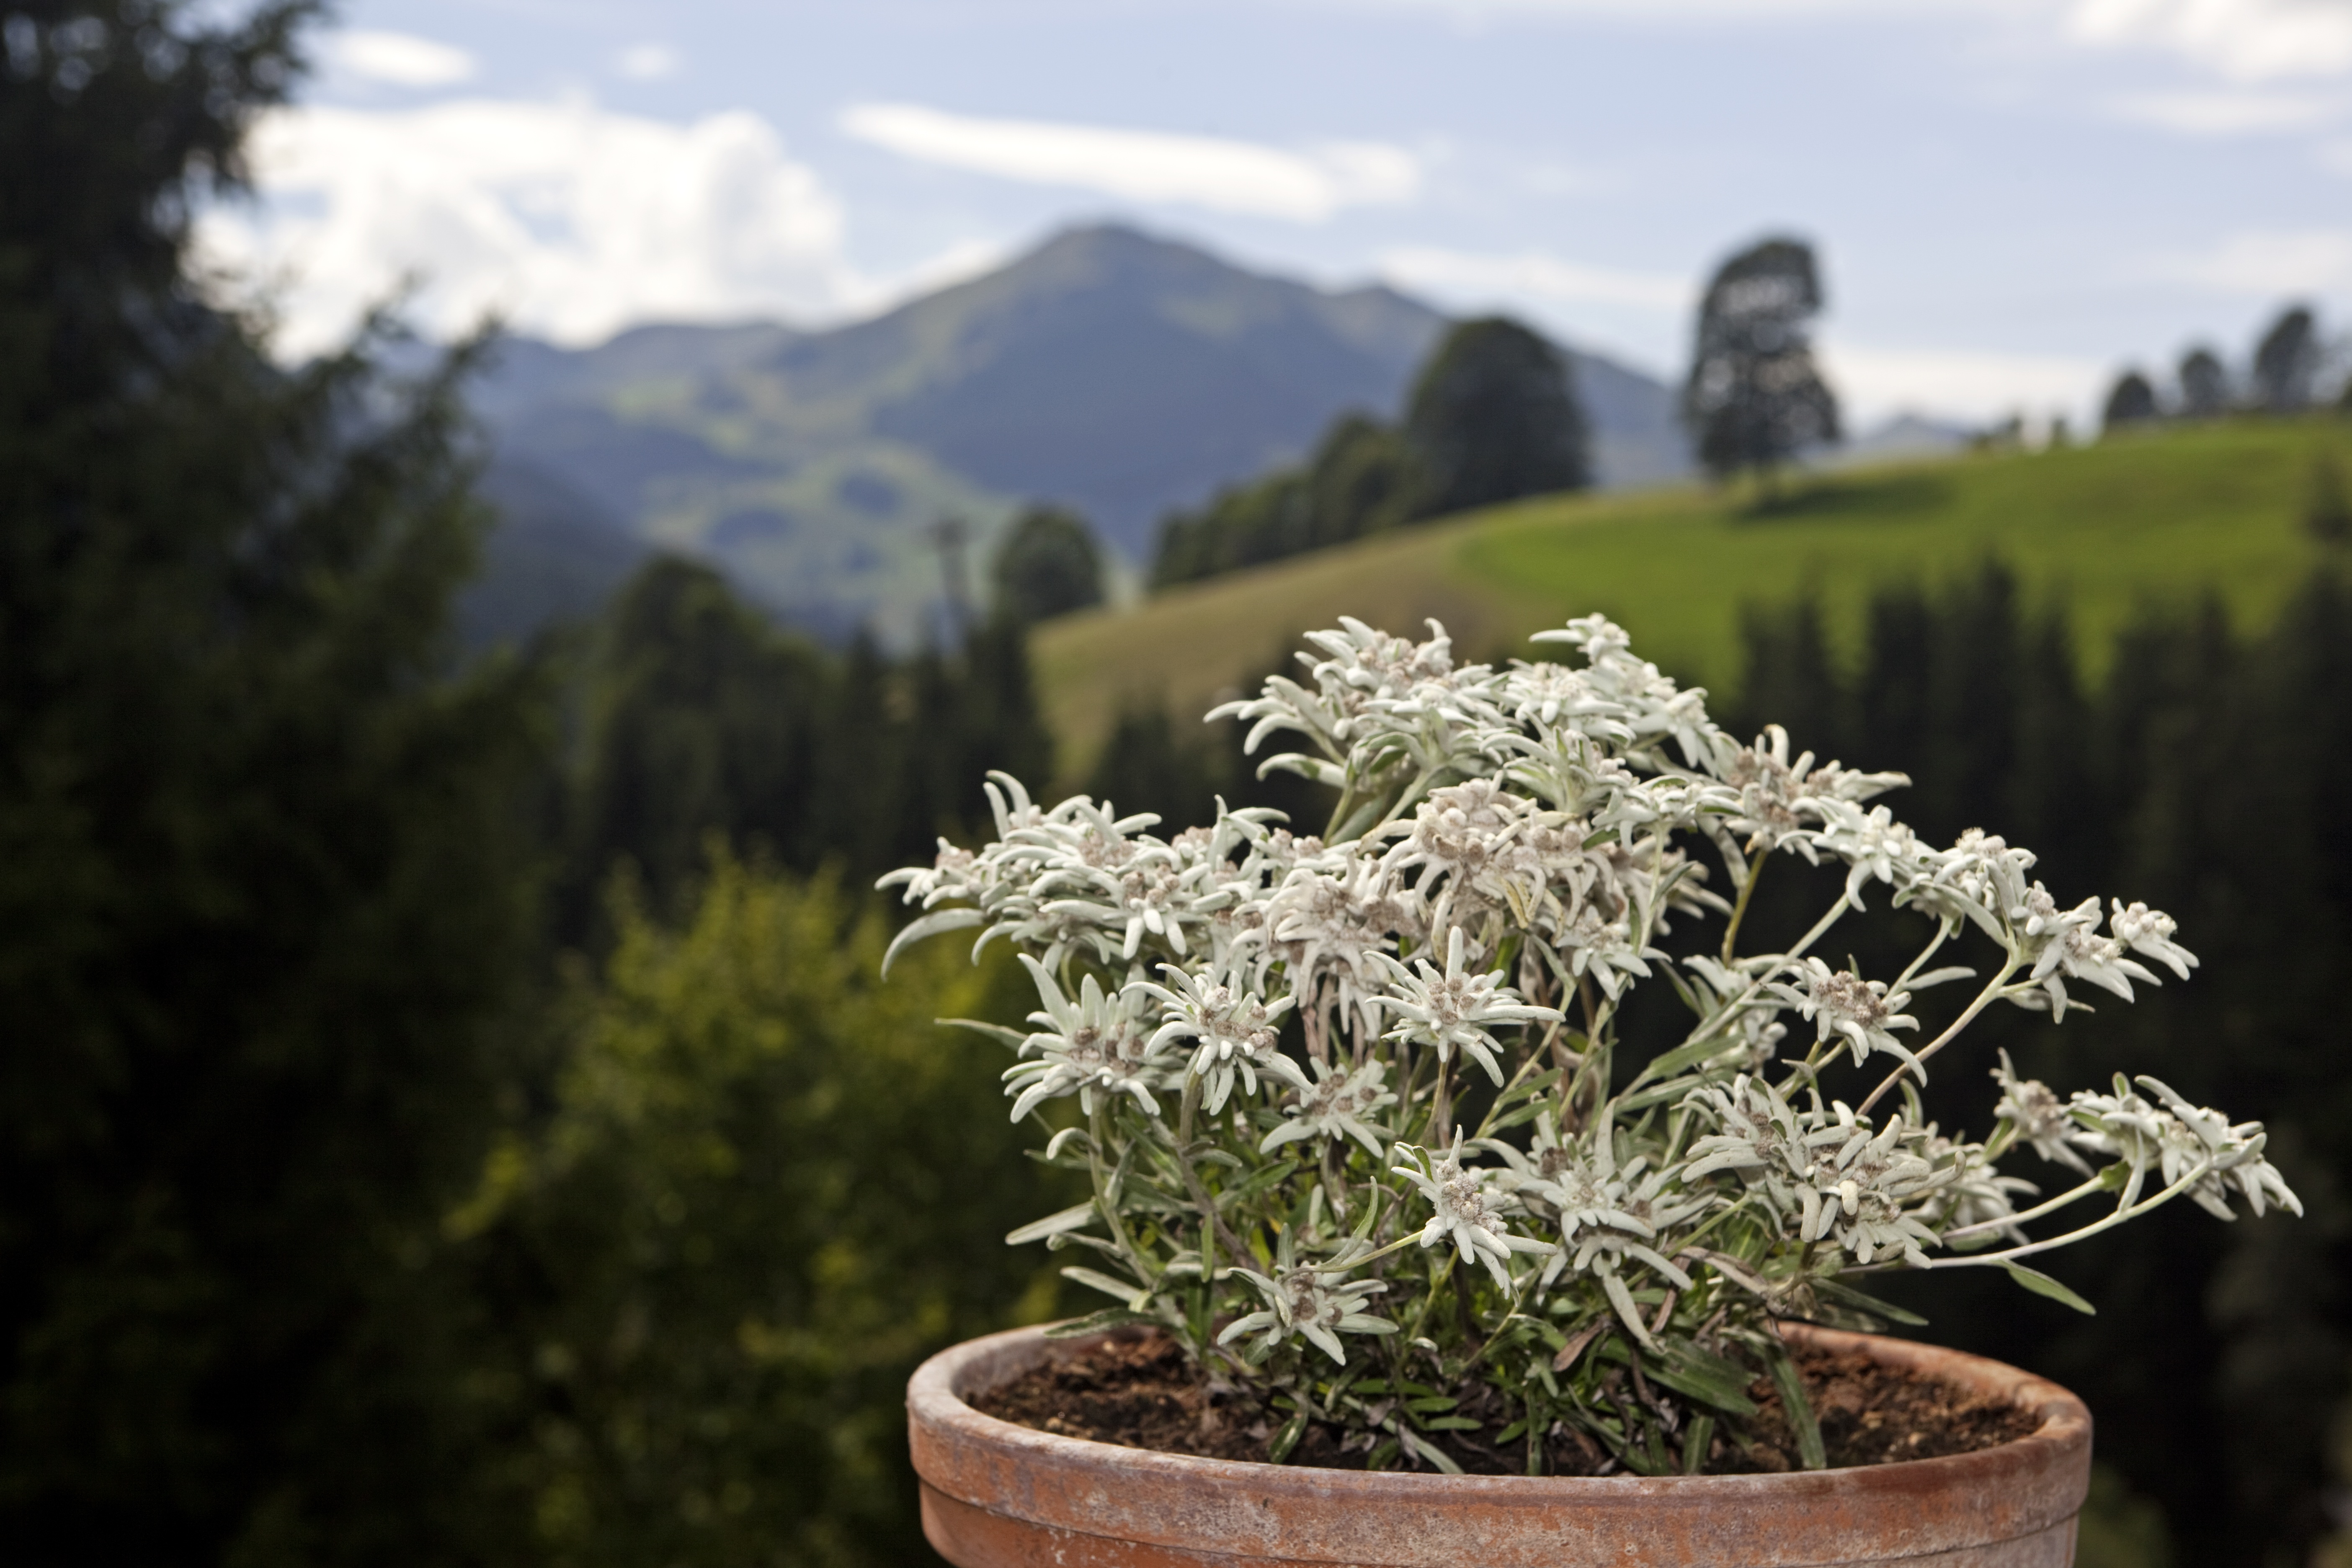
tree, branch, plant, flower, evergreen, botany, flora, flowers, shrub, flowerpot, ecosystem, alpine flowers, edlweiss, alpine edelwei, woody plant, land plant